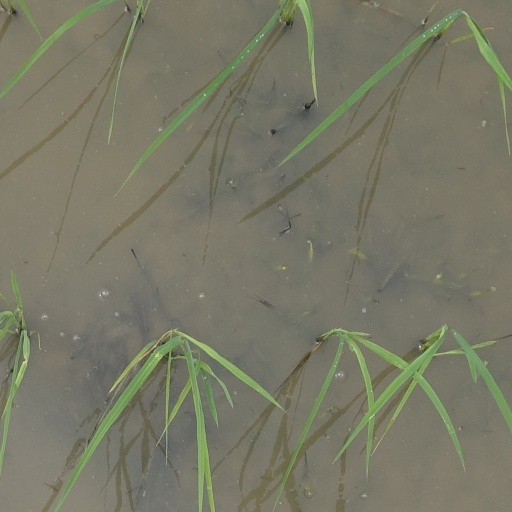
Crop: rice